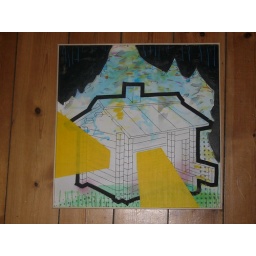
the house in the forest which thought it was an ocean